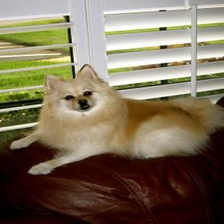
Species: dog
Breed: pomeranian